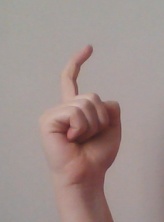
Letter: ra